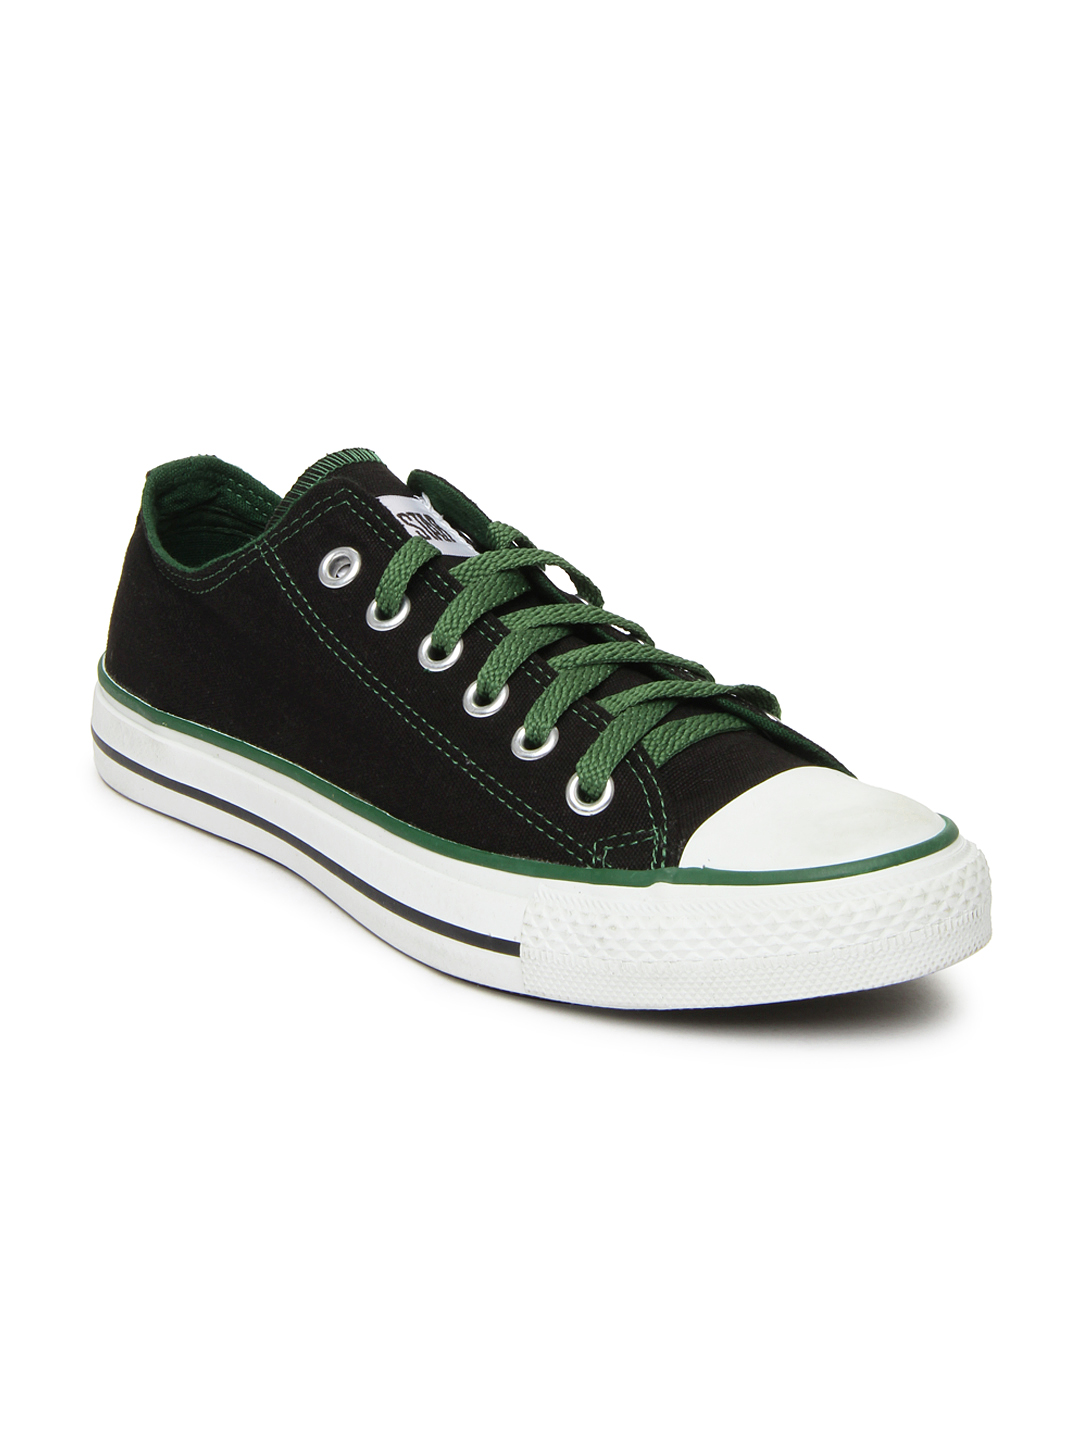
Converse Unisex Black Casual Shoes
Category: Footwear / Shoes / Casual Shoes
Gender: Unisex
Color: Black
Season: Summer 2014
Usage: Casual